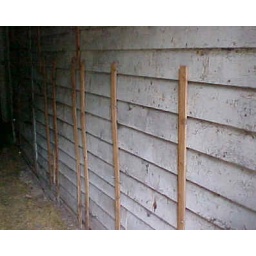
experimentally removing the aluminum siding in the rear of house to reveal original clapboard - inside one car &amp;quot;garage&amp;quot;